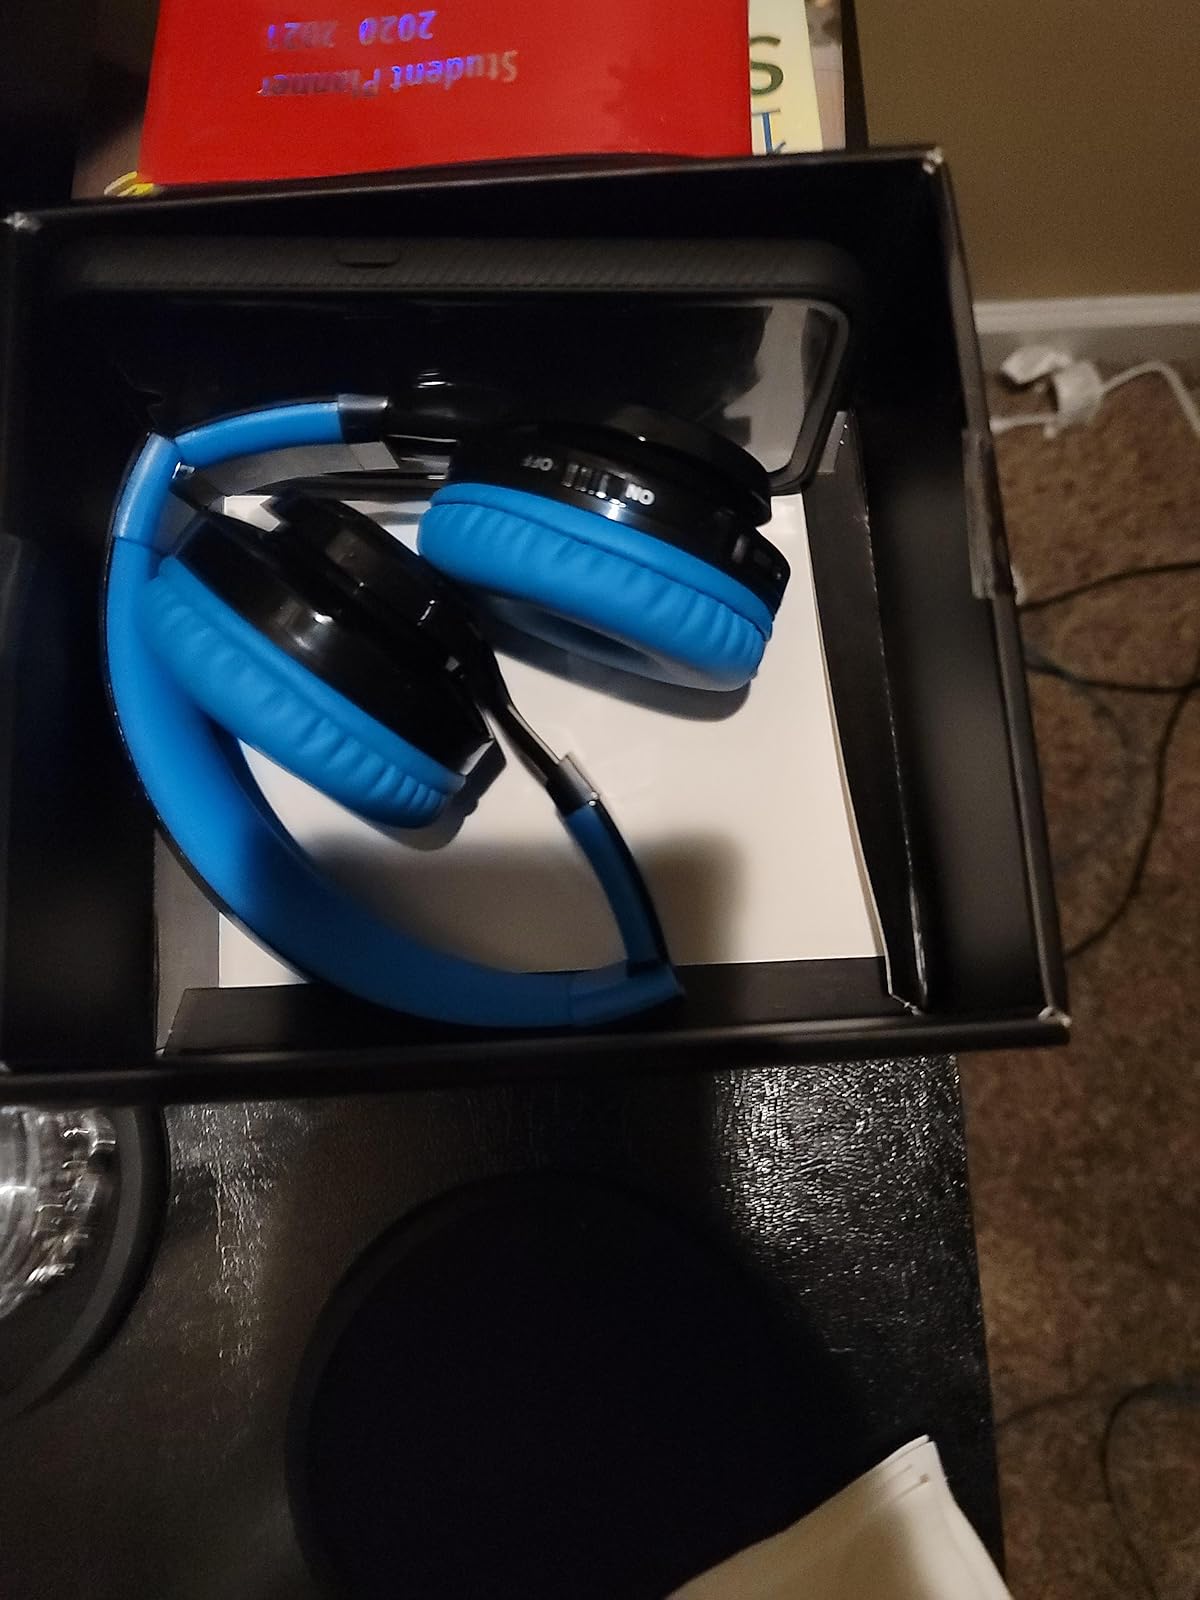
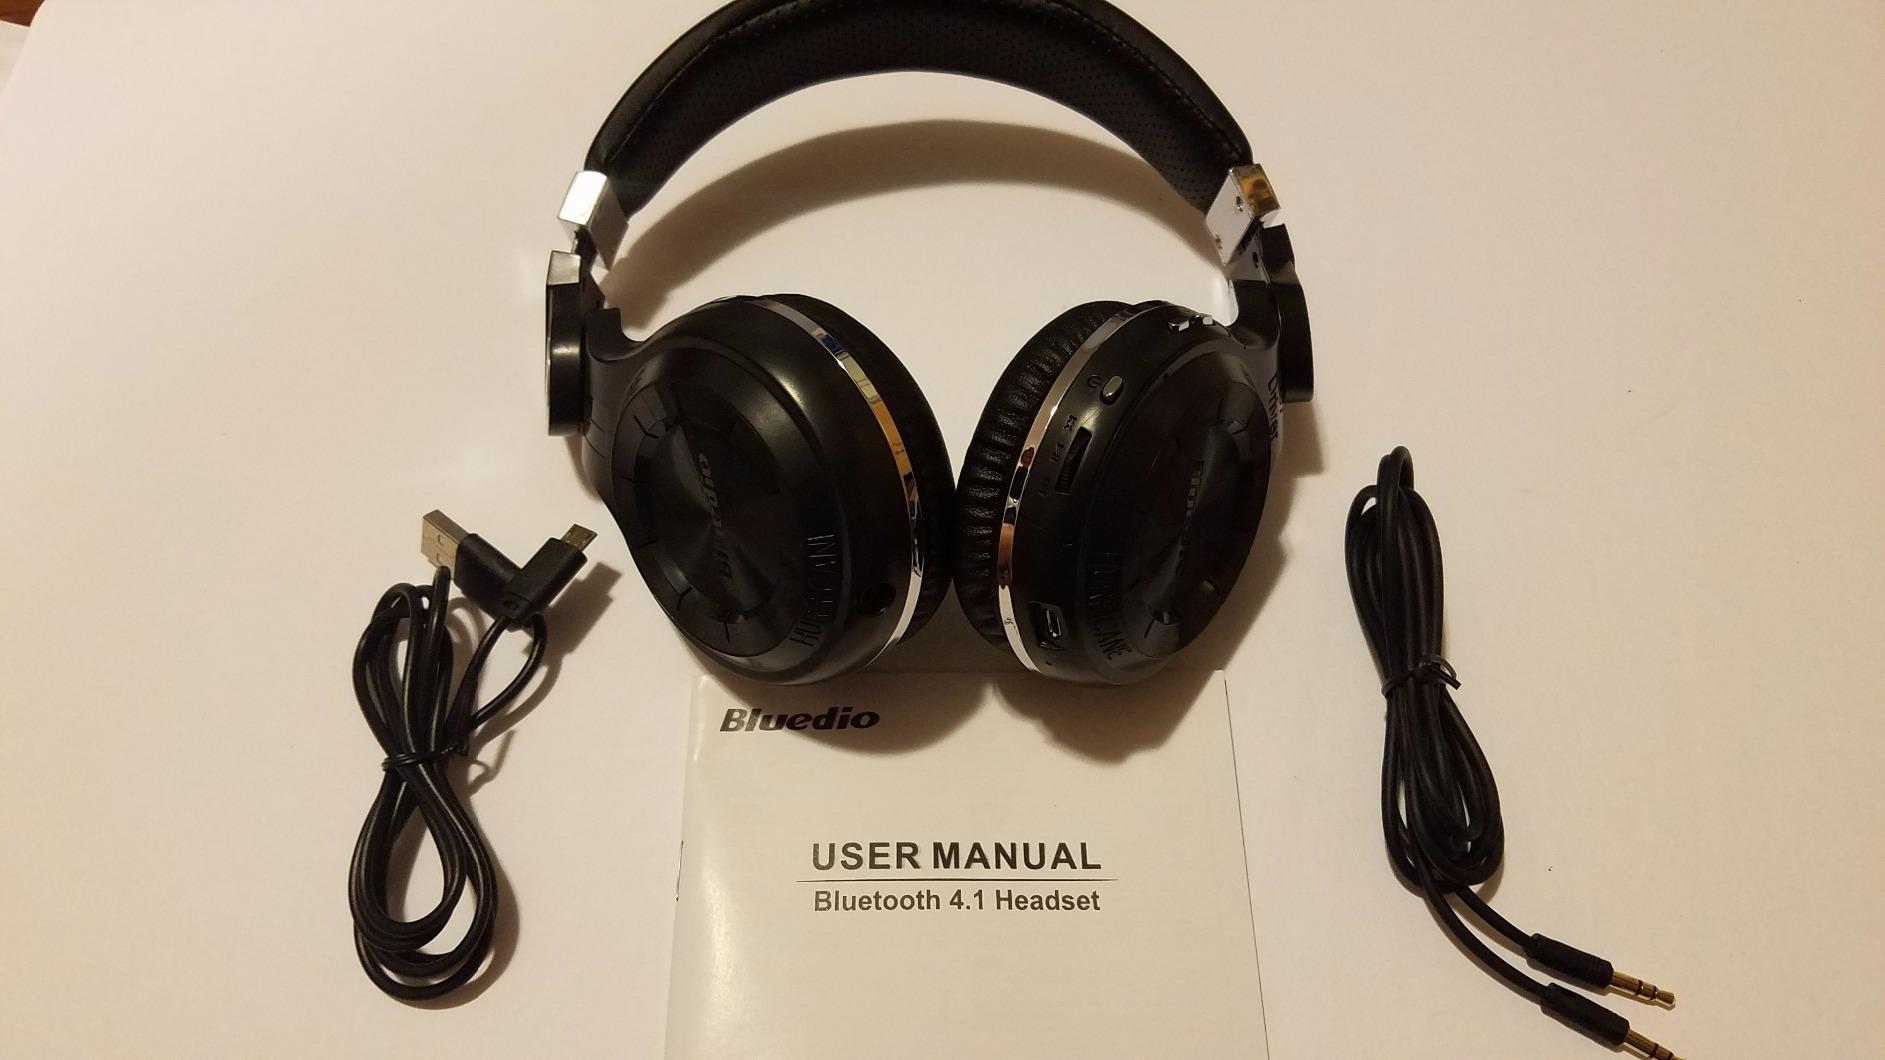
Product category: headphones
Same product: no